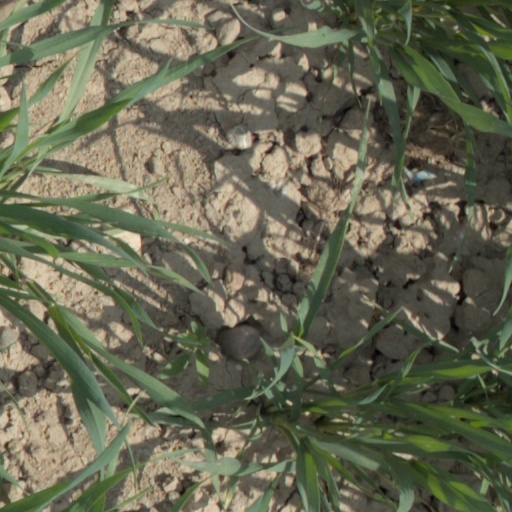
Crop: wheat